Spanky McFarland

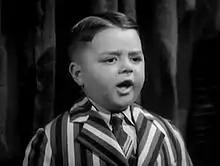
McFarland as "Spanky" in"Our Gang Follies of 1938"

George Robert Phillips McFarland (October 2, 1928 – June 30, 1993) was an American actor most famous for starring as a child as Spanky in Hal Roach's "Our Gang" series of short-subject comedies of the 1930s and 1940s. The "Our Gang" shorts were later syndicated to television as "The Little Rascals".